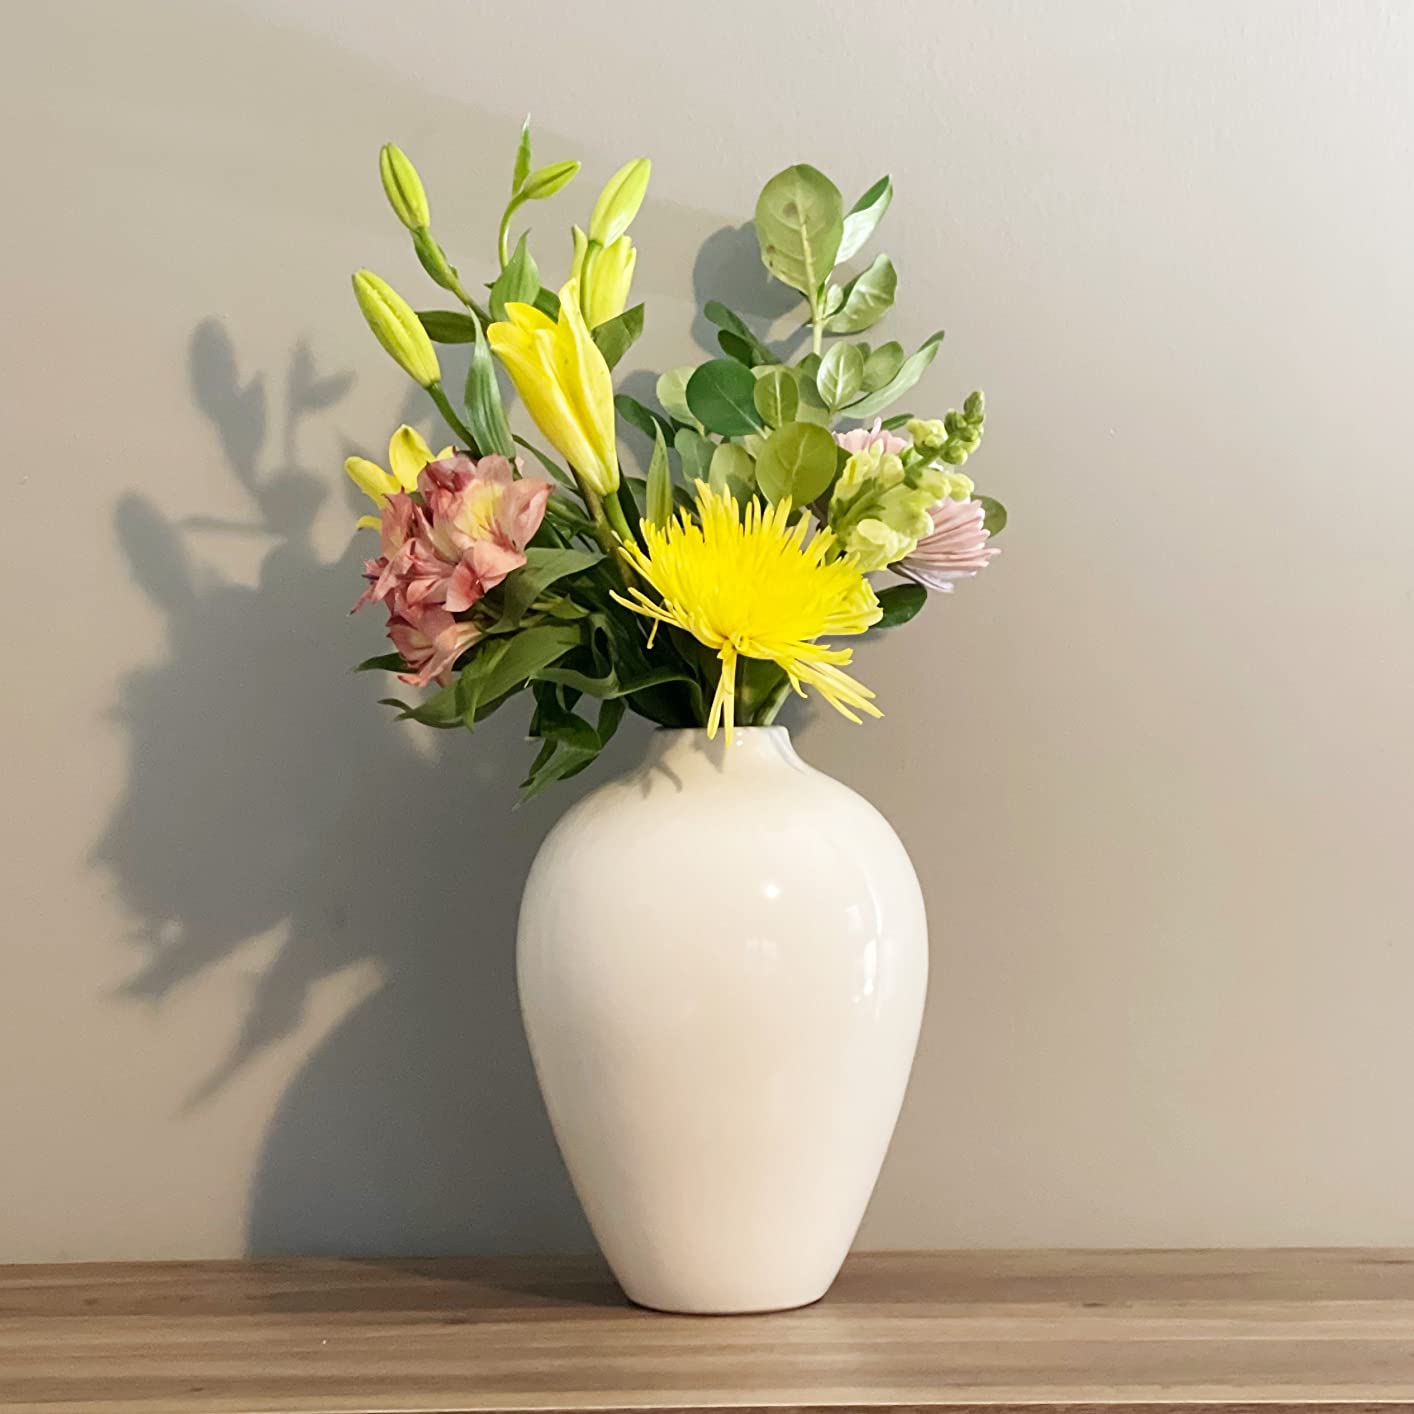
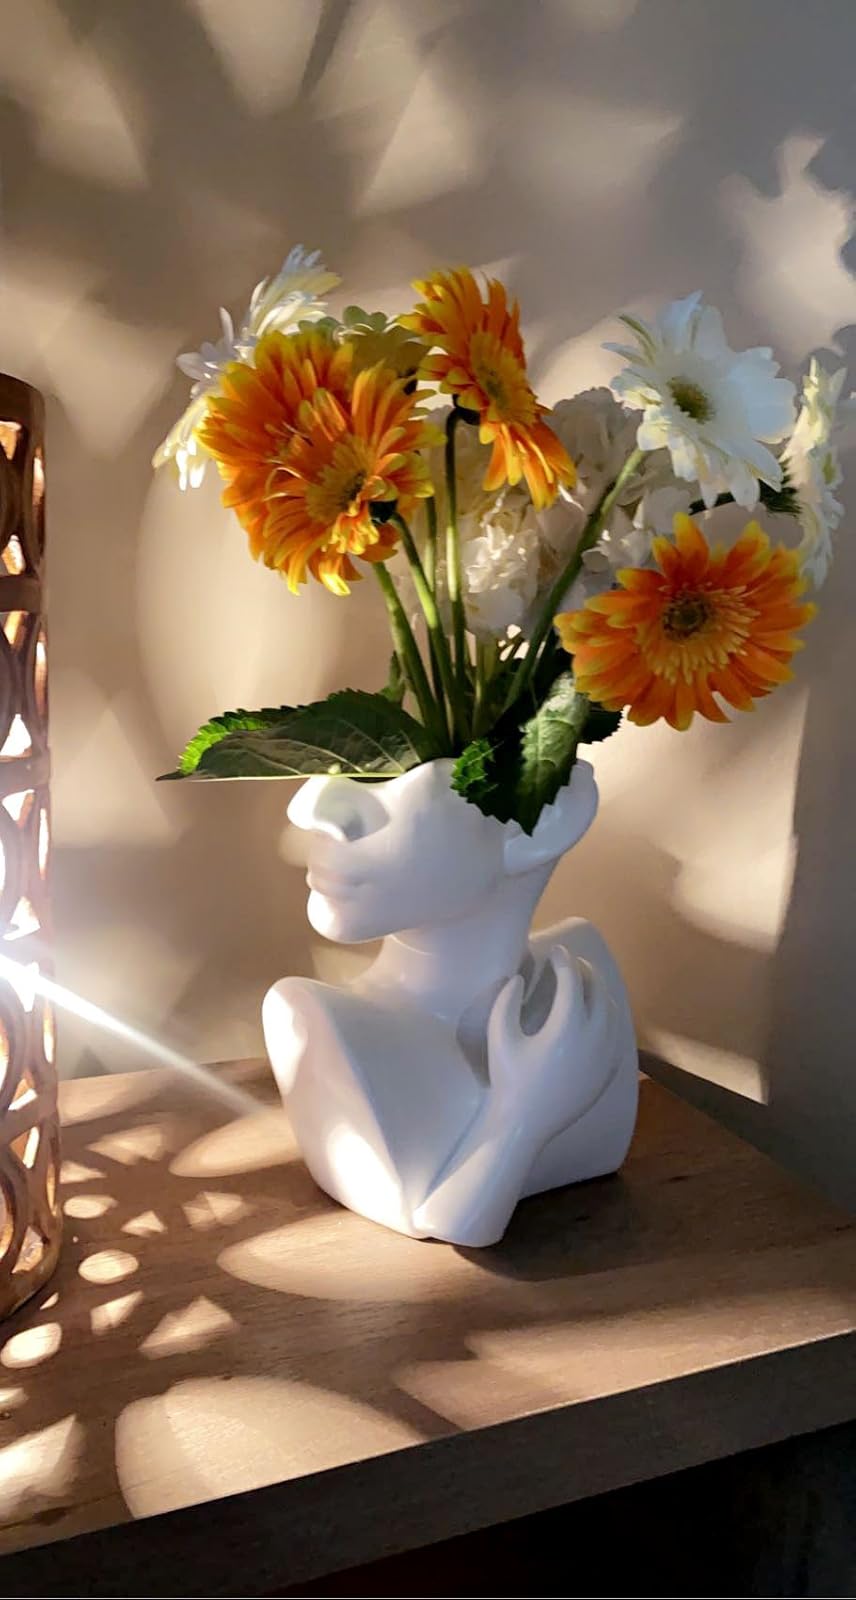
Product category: vase
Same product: no